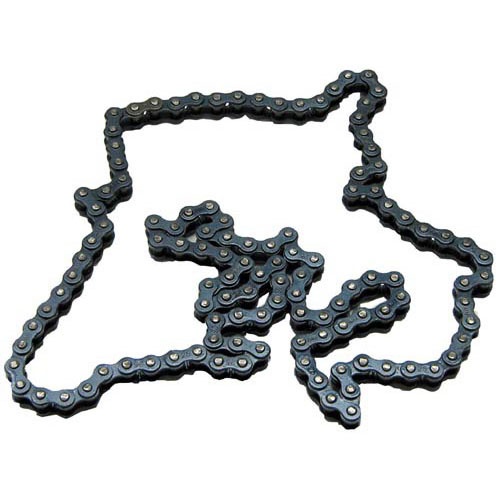
7001330 Roundup - Durable Drive Chain Replacement
Upgrade your Roundup toaster with the high-quality Drive Chain, optimized for durable performance and longevity. Perfect for models VCT-20, 20BK, 25, 50, 100, 200, and 2000. 28 inches long for versatile compatibility 56 outside links for reliable operation #25 chain ensures strength and durability Replaces Part Number Roundup - AJ Antunes: -2150187, 2150187, 7001330, 7001330, 7001330, 7001330, AJAROU7001330 Franke: 490387 Specifications Length: 28 inches Link Count: 56 outside links Chain Type: #25 chain Fits model Roundup - AJ Antunes: VCT-1000, VCT-1000CV, VCT-1000SONIC, VCT-20, VCT-20 Deluxe, VCT-20 Deluxe with Heated Base, VCT-200, VCT-2000, VCT-2000 Wide Mouth, VCT-2000SONIC, VCT-20CV, VCT-25, VCT-250, VCT-50, VCT1000CV, VCT2000
Brand: b2bfsi.com
Category: Home & Garden > Kitchen & Dining > Kitchen Appliance Accessories > Toaster Accessories